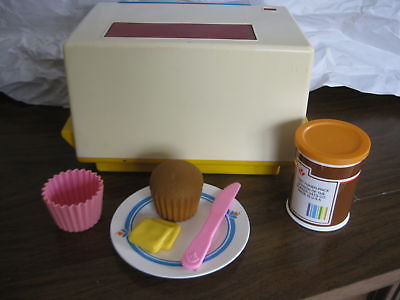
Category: toaster